2012 Armor All Gold Coast 600

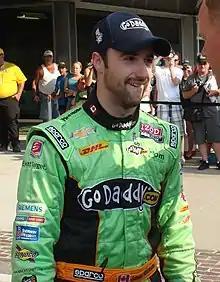
James Hinchcliffe stalled on the grid and his car caused a multi-car accident that stopped Race 22 for half an hour

Weather conditions at the start of the race at 13:40 Australian Eastern Standard Time were dry, hot and clear with the air temperature at . Every car was started by its international co-driver. At the standing start, Hinchcliffe, partnering Caruso, made a slow getaway due to his stalling and Liuzzi rammed into his car's rear. Liuzzi, in turn, was hit by Pagenaud. Behind the pair, Taylor had no space to negotiate past and hit the front wheel of Pagenaud's vehicle at more than . Taylor was turned onto his roof and barrel rolled several times before finishing upside down. The race was suspended for half an hour while the track was cleared of debris and the stricken vehicles removed. Sarrazin, Heidfeld and Morbidelli began from the pit lane due to technical problems caused by the original start. At the second start, Nicolas Minassian stalled his car and was missed by several drivers until he was collected by Franck Montagny at the rear. Montagny was hurled across the track and into a concrete barrier and the race was suspended for the second time.